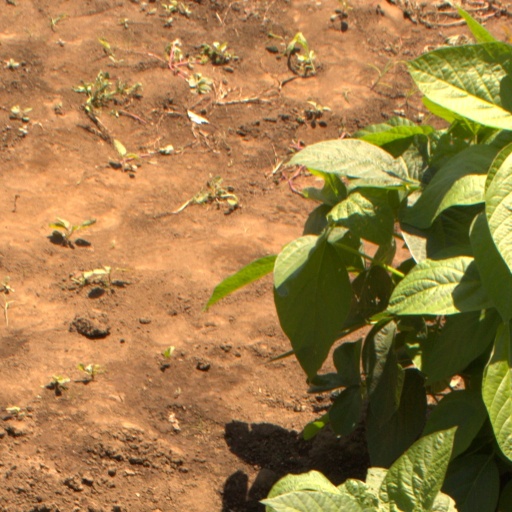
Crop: soybean